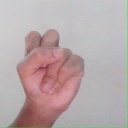
अक्षर: स